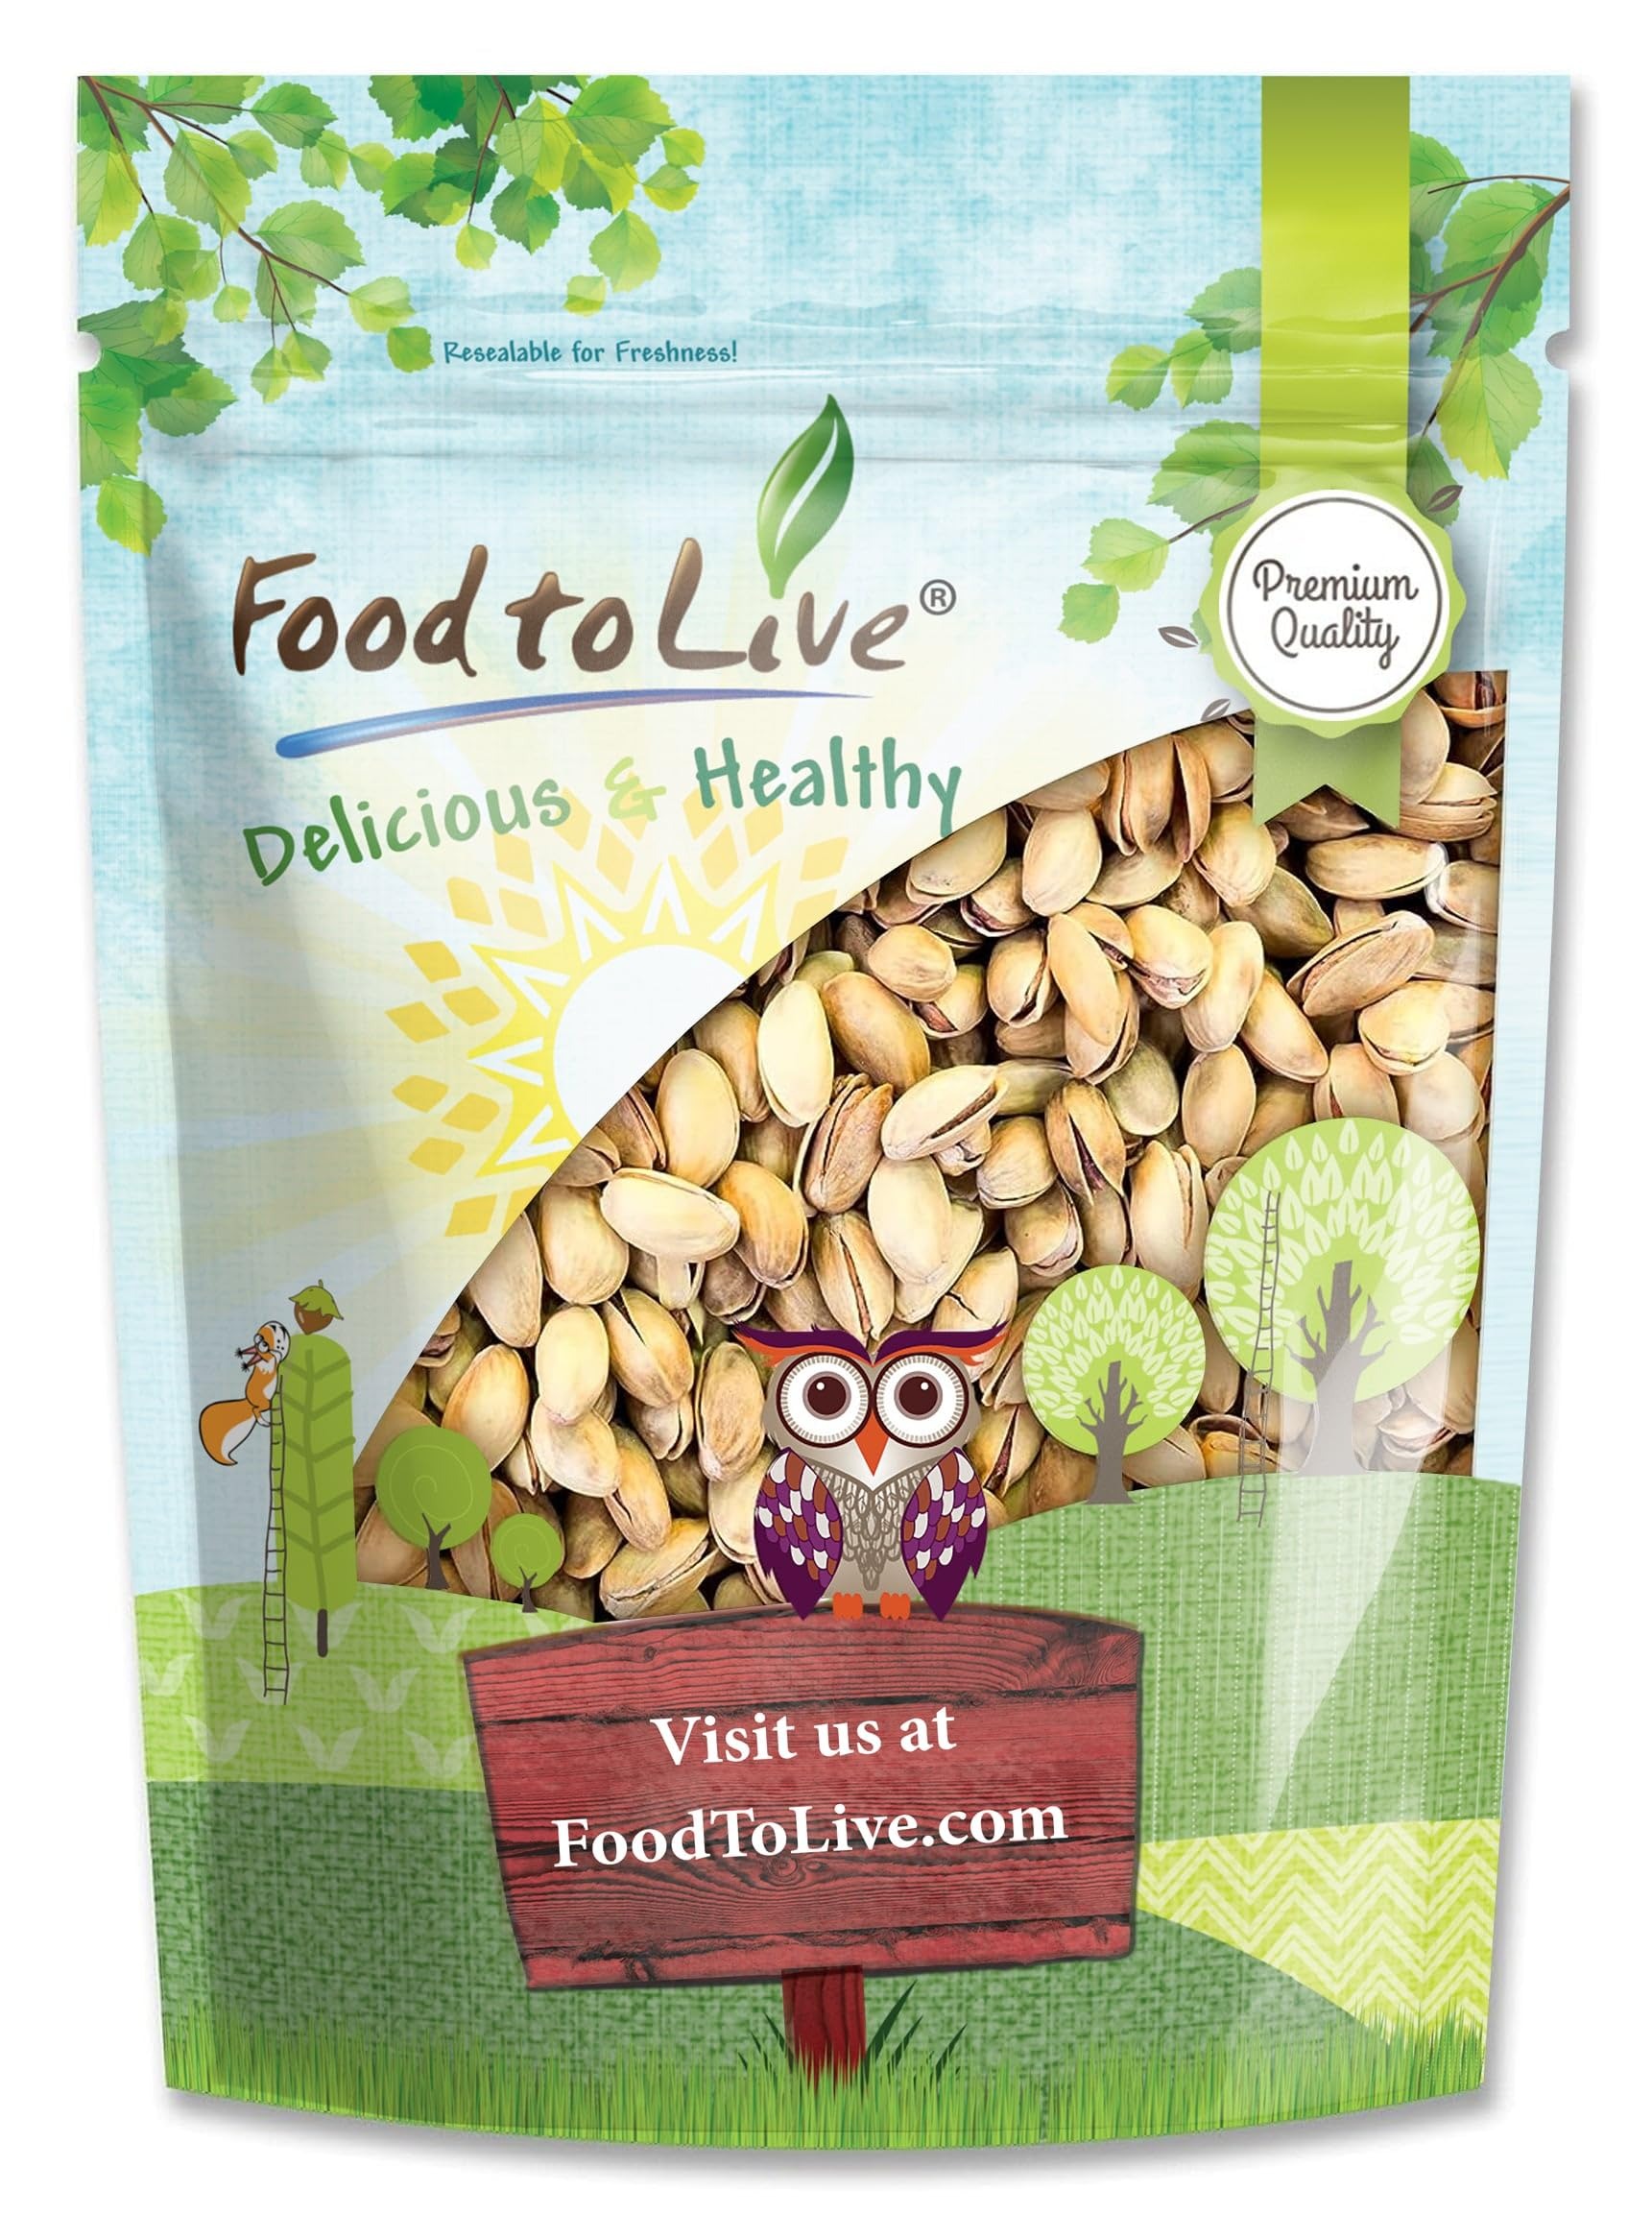
Item Name: Food to Live Pistachios, Roasted and Salted, 1 Pound — California Dry Roasted Pistachios with Sea Salt, In Shell, Kosher, Vegan Superfood, Bulk
Bullet Point 1: ✔️NUTRITIONAL POWERHOUSE: Pistachios provide you with a huge boost of vitamins and minerals.
Bullet Point 2: ✔️FIBER AND PROTEIN: A cup of pistachio nuts contains 13g dietary fiber and 25g proteins. Great food for vegans!
Bullet Point 3: ✔️RICH NUTTY FLAVOR: Pistachios from Food to Live are salted and roasted, which enhances their delicious taste.
Bullet Point 4: ✔️HEALTHY MIDDAY SNACK: Pistachios give you a boost of energy that comes from nutrients instead of ‘bad’ carbs.
Bullet Point 5: ✔️CALIFORNIA PRODUCT: Our pistachios are grown in California and processed at a top-notch facility.
Product Description: California pistachios are a healthy food that can be a great addition to your meals. Rich in valuable nutrients and delicious, Pistachios fill you with energy. Pistachios are a rich source of antioxidants. This food provides you with dietary fiber, proteins, vitamins, and minerals, which makes it a rather healthy snack. The list of antioxidants contained in these delicious green kernels includes lutein and zeaxanthin. A single cup of pistachios gives you almost 13g of dietary fiber and 25g of proteins. Therefore, this snack is good for both vegans and bodybuilders, because these people require a higher intake of amino acids. Pistachio nuts contain both omega 3 and omega 6 essential fatty acids. Although, the level of omega 6 is much higher, so you’ll have to mind your meal plan if you want to benefit from omega 3 in these nuts. California pistachios are so delicious it might be hard to think of them as something other than a snack. However, they can find many uses in your kitchen. First of all, you definitely should try adding them to your salads. Shelled roasted pistachios will be pleasantly crunchy and complement the already high nutritional value of the dish. Their flavor mixes well with all vegetables, so you can include them in any salad recipe. Mixing the nuts with oil and herbs and processing all of it in a blender provides for an excellent sauce that will work as a seasoning for vegan pasta. Pistachio nuts are widely used in desserts and confections. They taste incredible with chocolate and are often crushed and sprinkled over sundaes. Sweet pistachio paste serves as a great filling for buns and chocolate candies. Pistachio nuts can go rancid because of the fats they contain, so it’s imperative to keep them dry. In order to extend their shelf life, store the nuts in the fridge. Always keep them in an airtight container and away from sunlight and heat.
Value: 16.0
Unit: Ounce

Price: 14.43